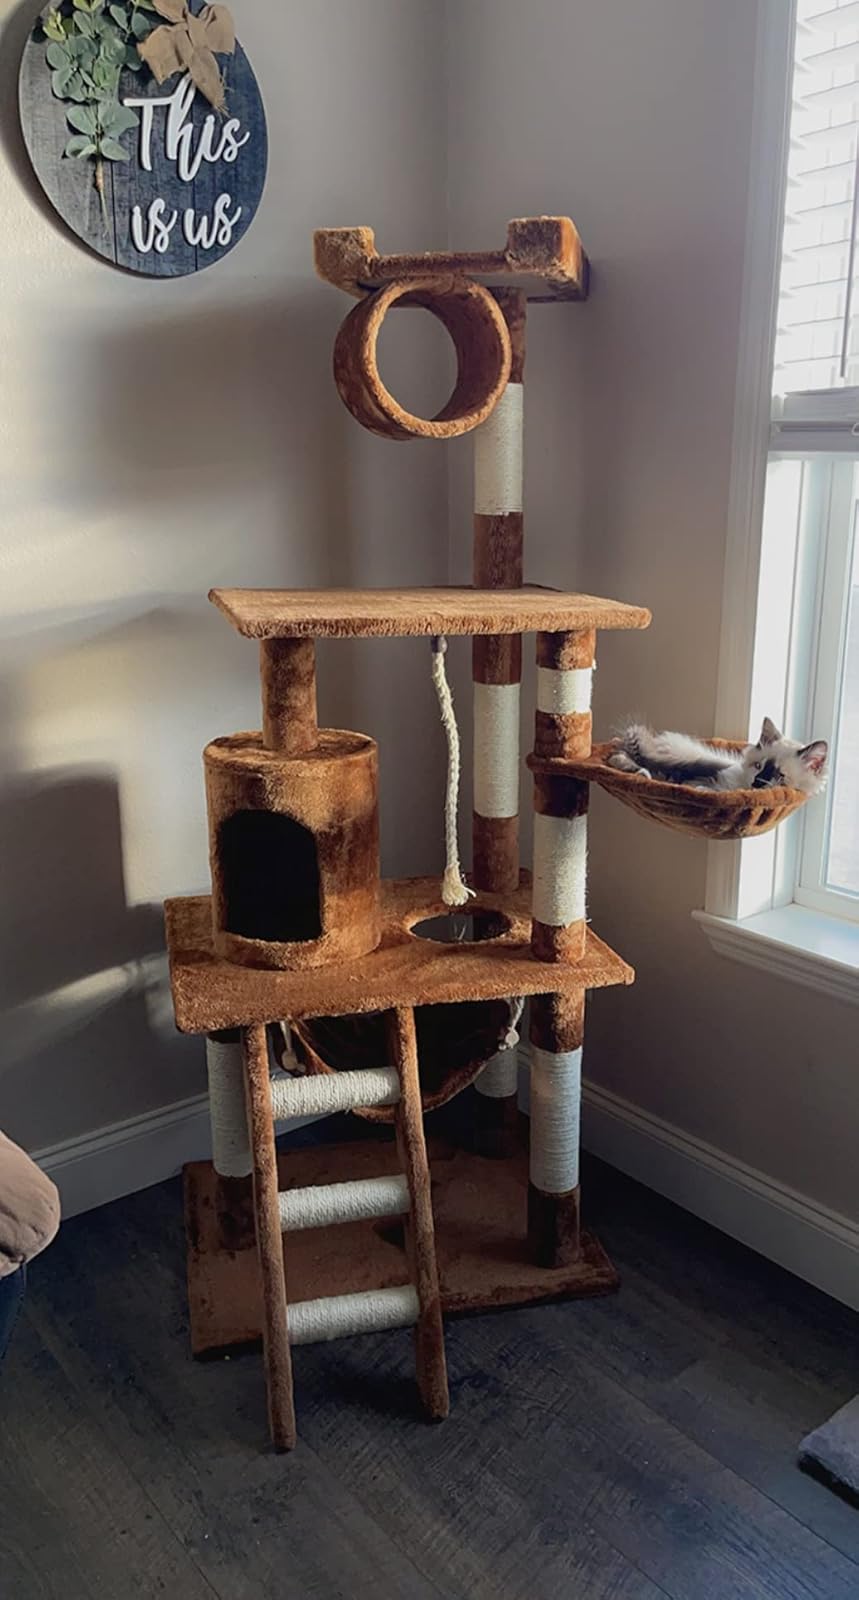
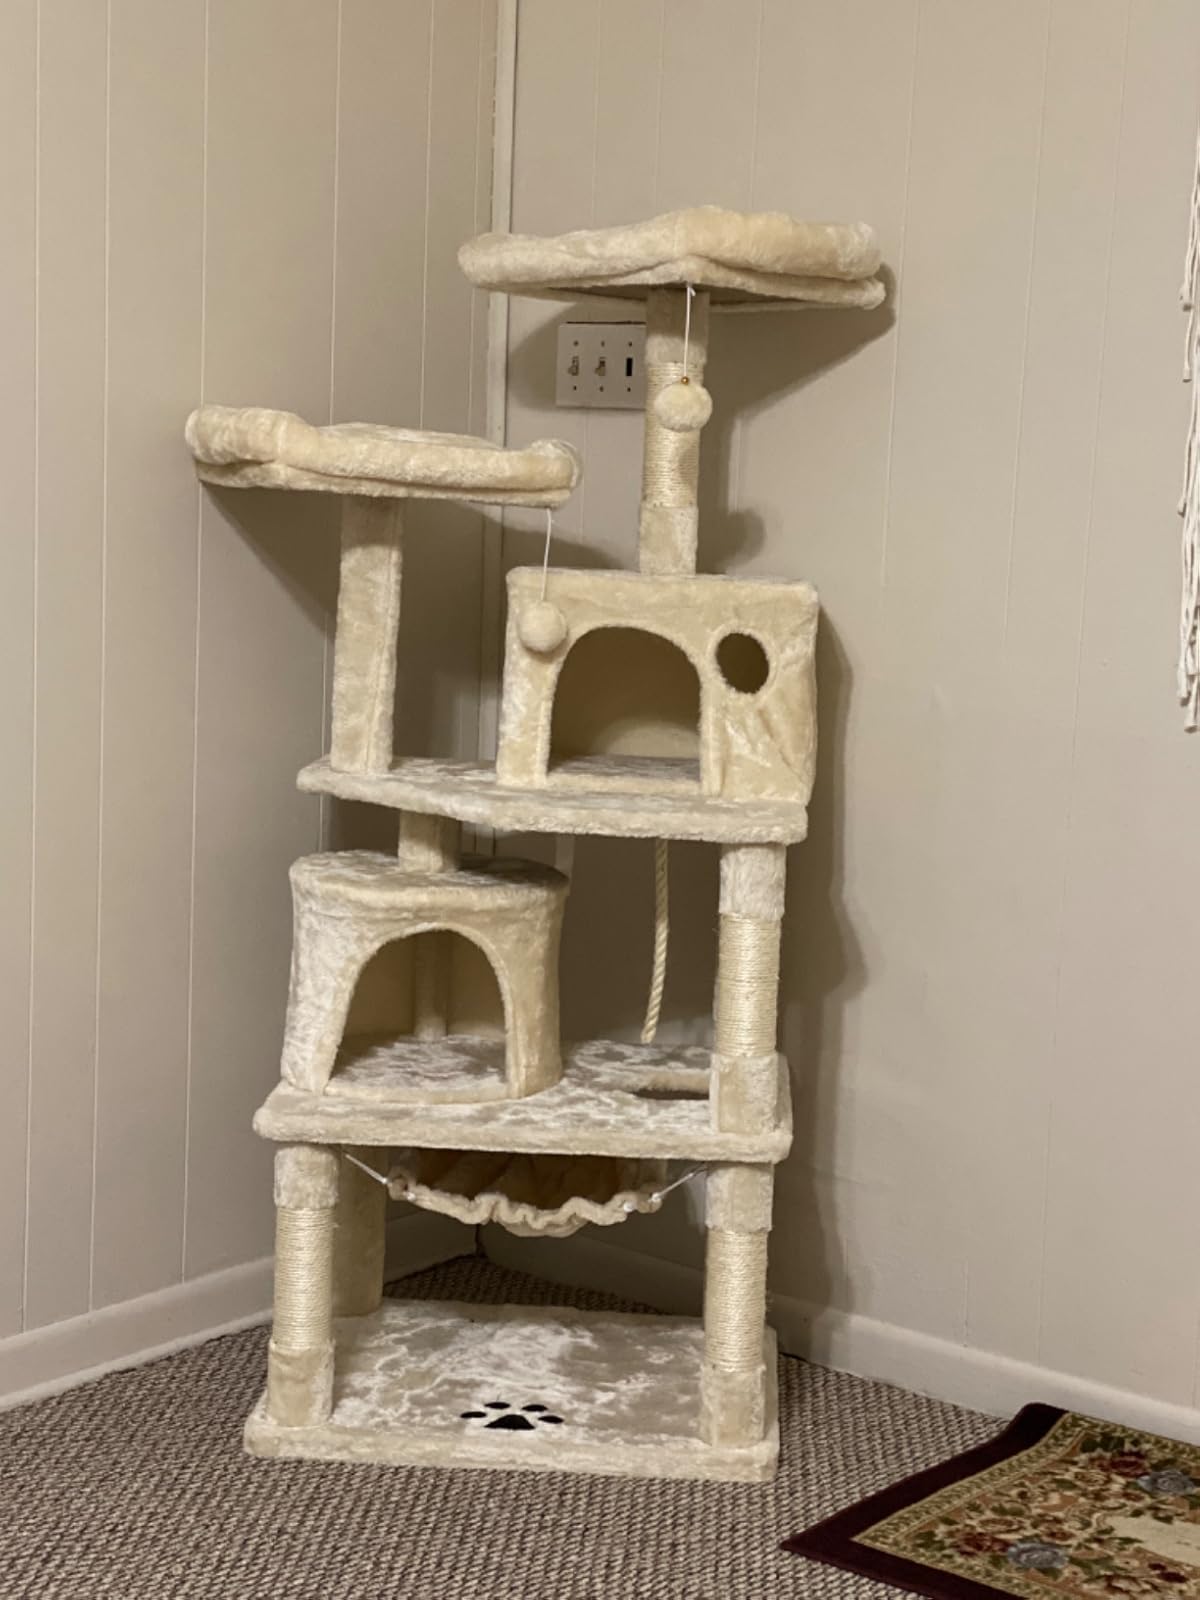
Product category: items_cat tree
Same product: no